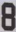
Number: 8